Renville County Courthouse and Jail

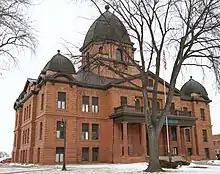
The courthouse from the southeast

The first courthouse in Renville County was built in Beaver Falls in 1872. It was originally built as a jail, at a cost of $2000. In 1889 a wood-frame building was built, and the 1872 building was again used as the jail. In 1895 the city of Olivia won a battle to become the county seat, and court business was held in a local business building. A court decision returned the county seat to Beaver Falls for two years, but then Olivia finally won the county seat permanently in 1900. Architect Fremont D. Orff from Minneapolis designed the building, which was built at a cost of $88,000. The building has influences from a few different architectural styles. The corner pavilions and the central tower have segmented blue-green copper domes, suggesting Second Empire architecture. The center pavilion has a porch with balusters, fluted columns, and an oculus-pierced pediment, which reflects Georgian architecture.